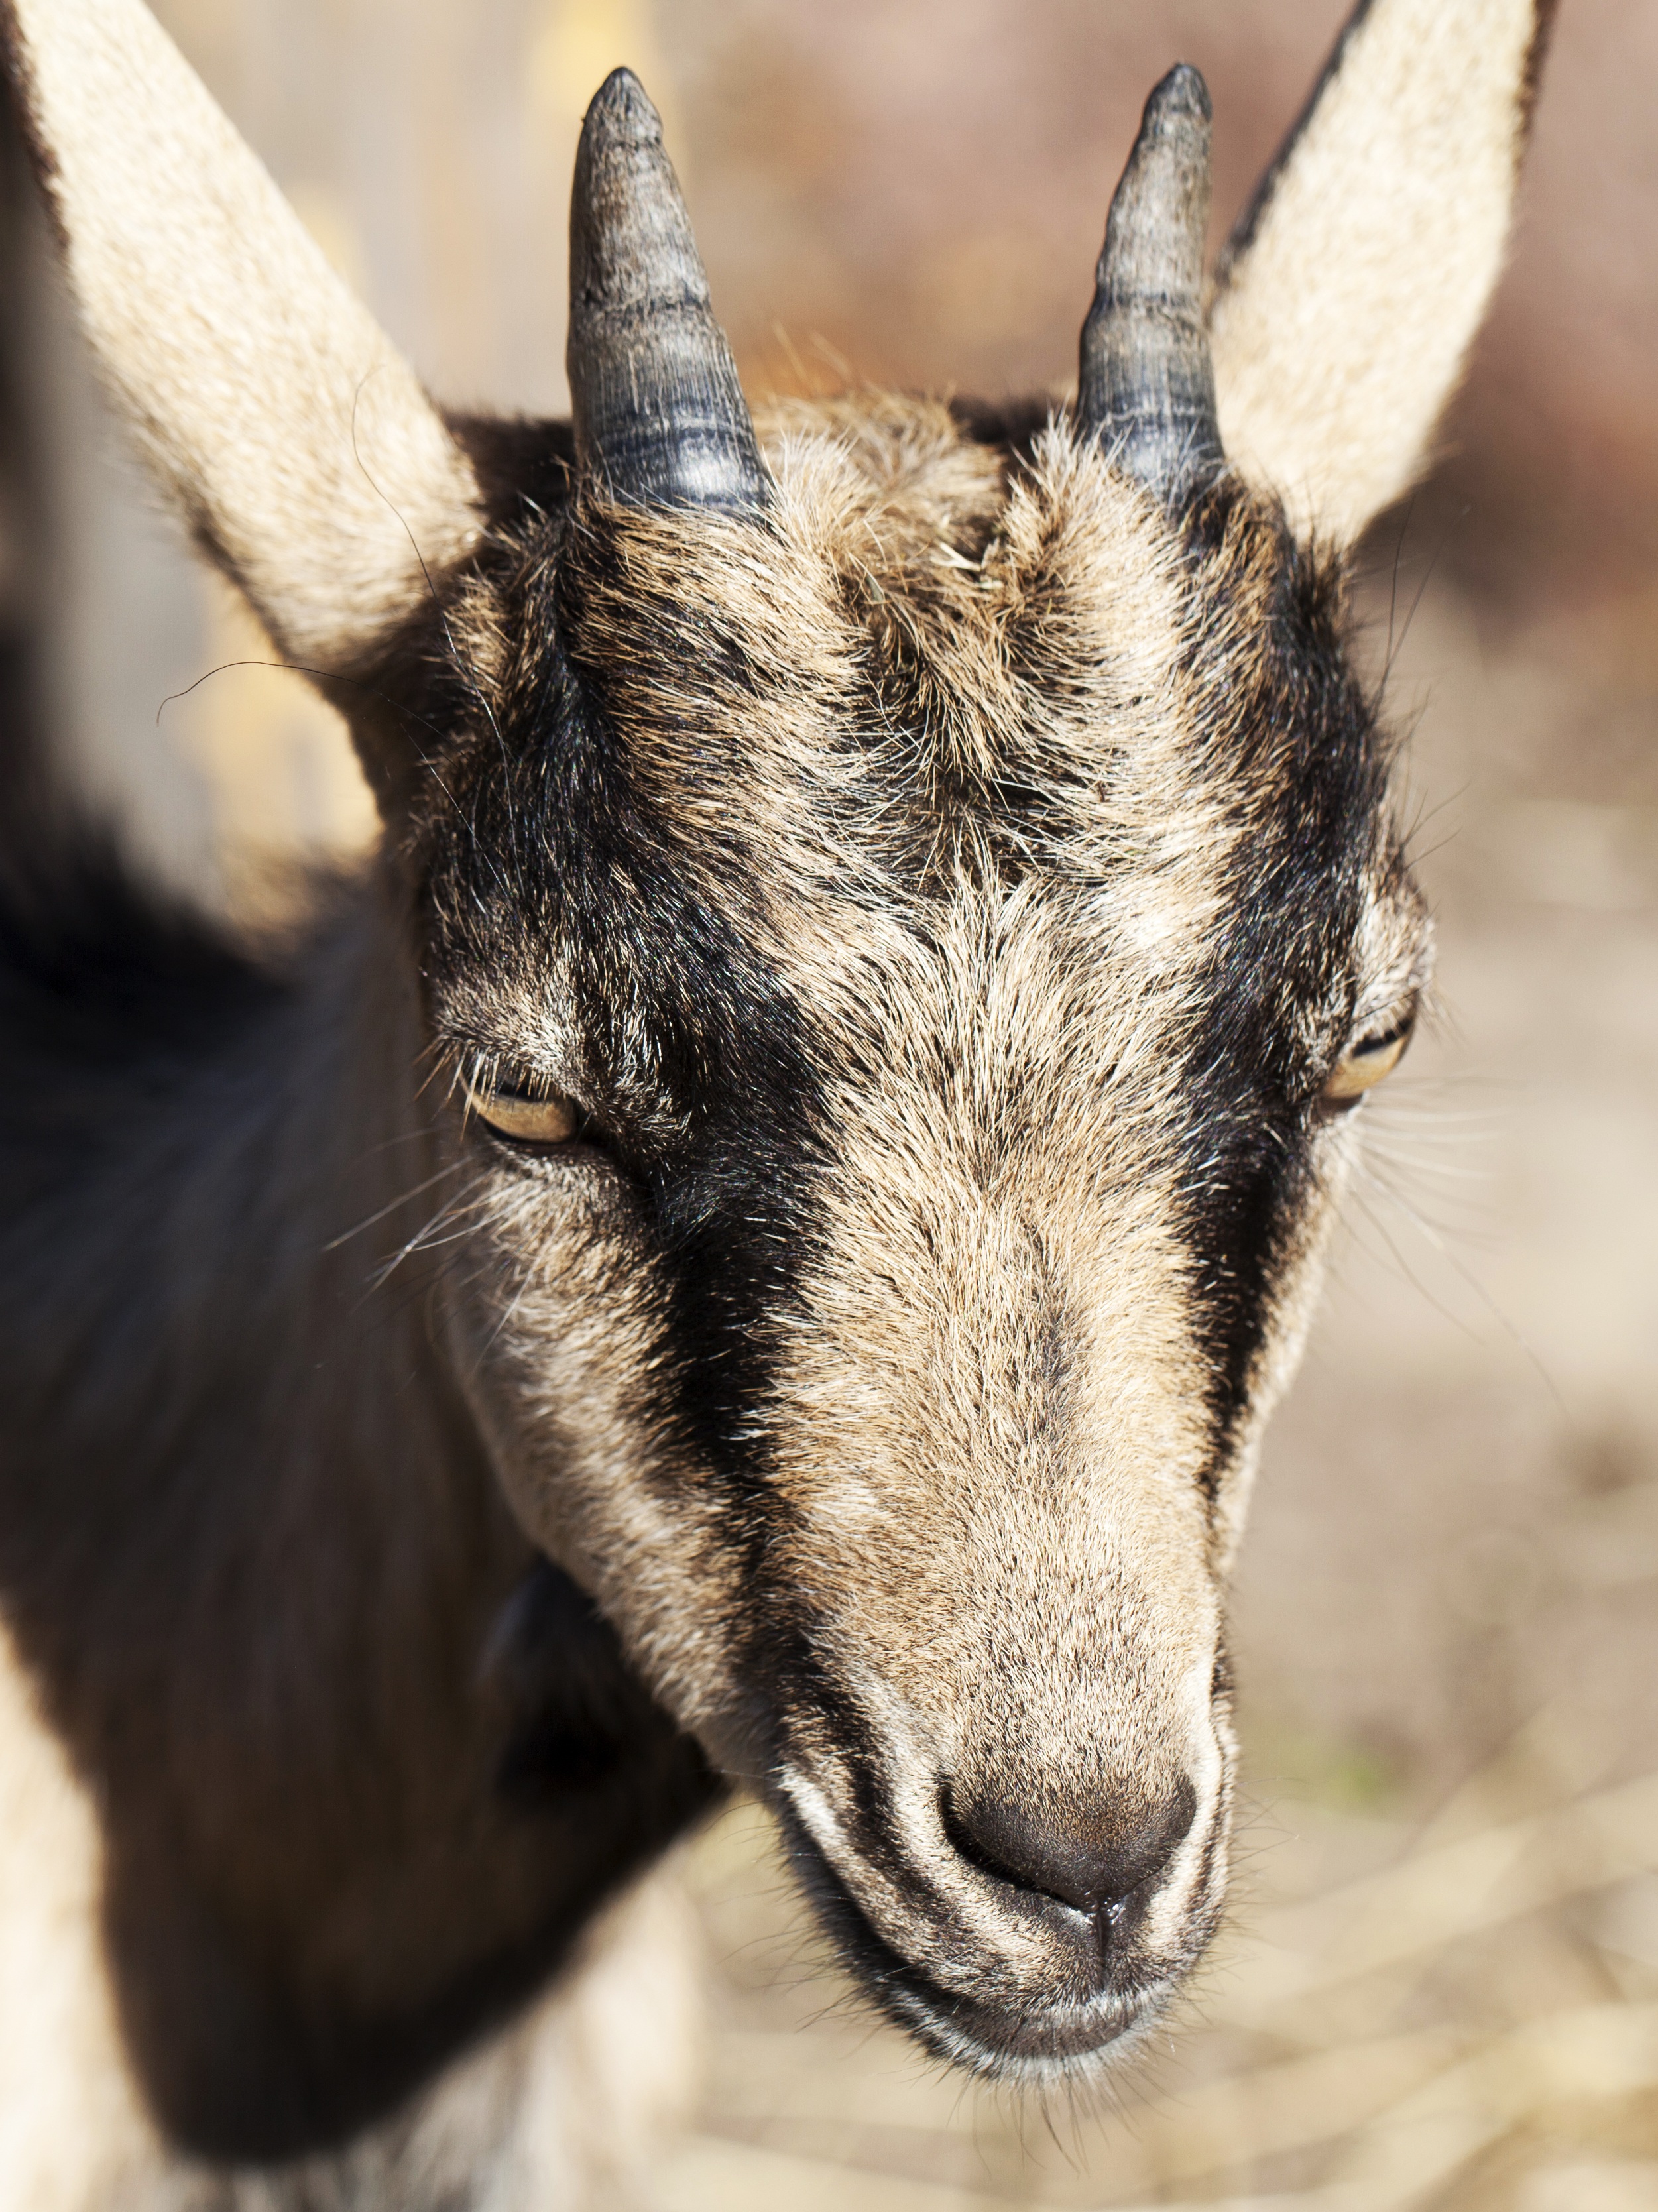
farm, wildlife, goat, horn, pet, mammal, fauna, close up, goats, vertebrate, chick, economy, the head of the, mustang horse, cow goat family